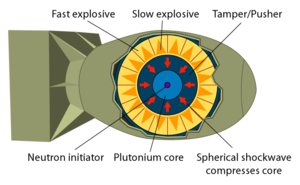
Fat Man
Illustration of the implosion concept.
Fat Man var navnet på den atombombe, der blev kastet over Nagasaki, Japan af USA den 9. august 1945. Det var den anden af to atombomber, der nogen sinde er brugt i krig. Den første var Little Boy, som tre dage tidligere var blevet detoneret over Hiroshima. Navnet Fat Man bruges også som en mere generel betegnelse for designet af USA's tidlige atombomber, der, som illustreret på billede, var ”tykke”.